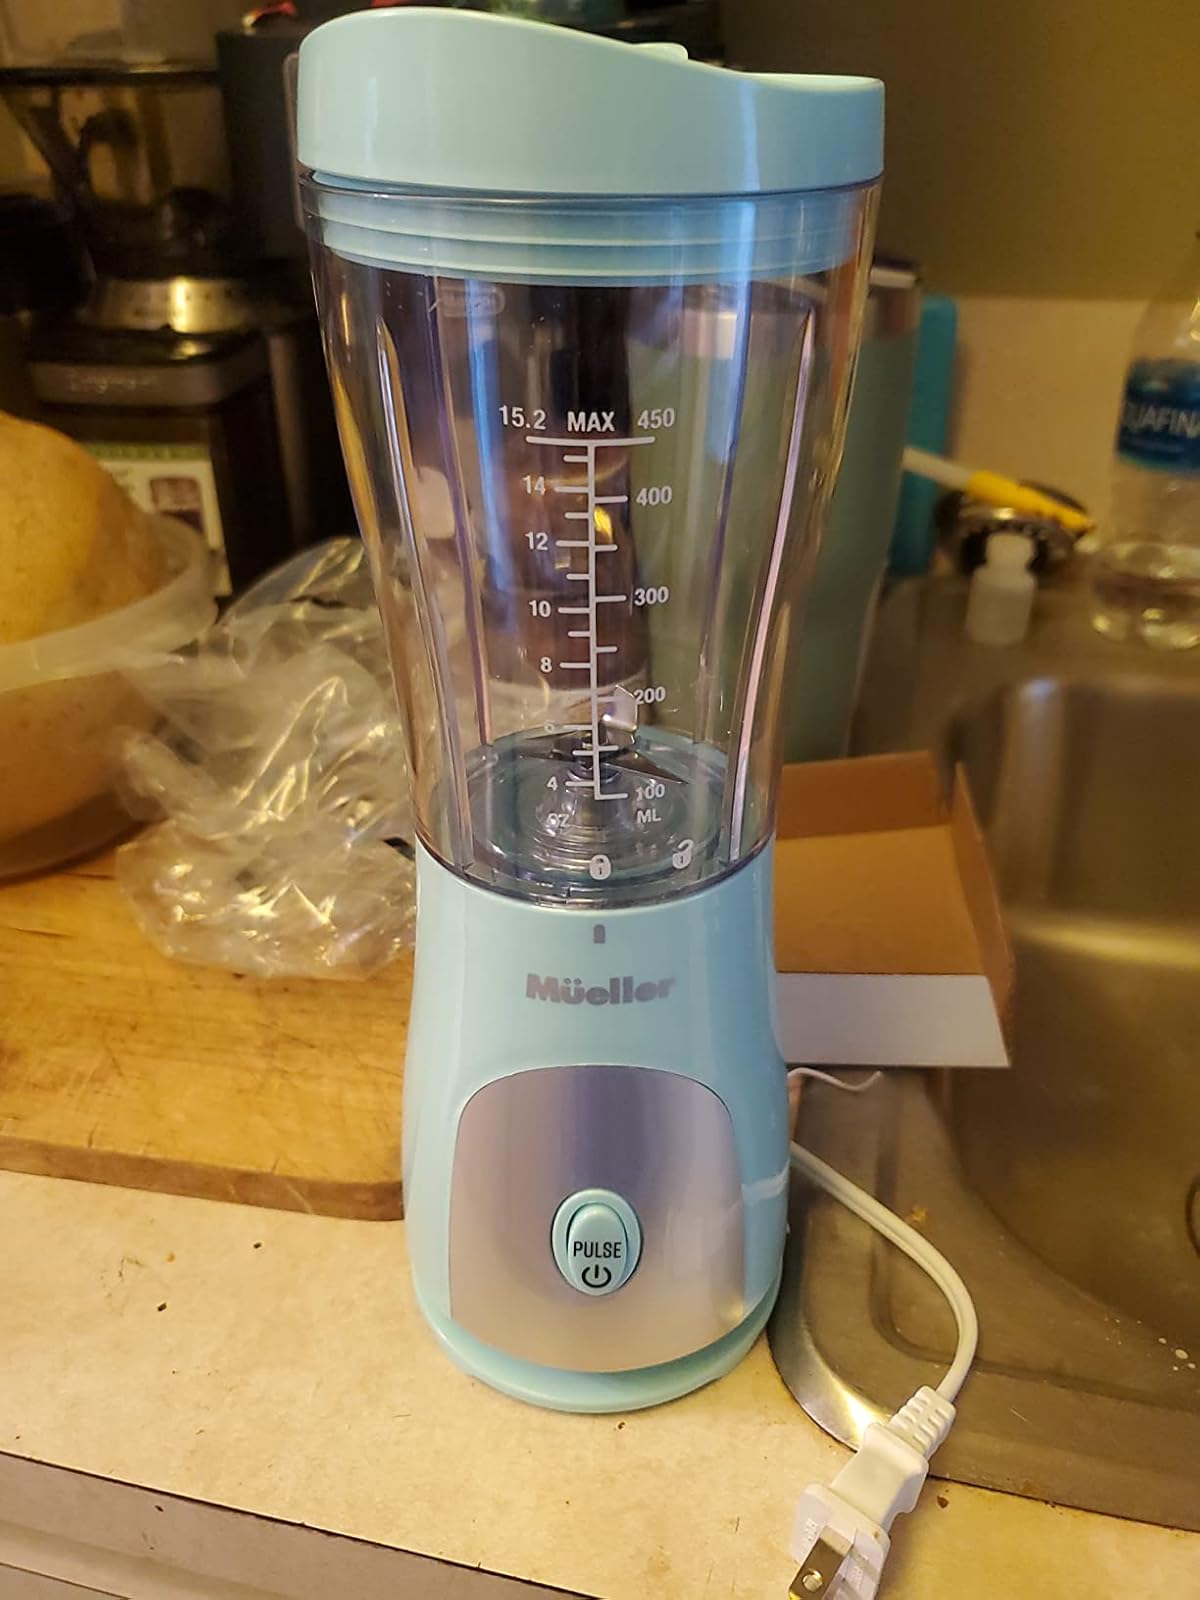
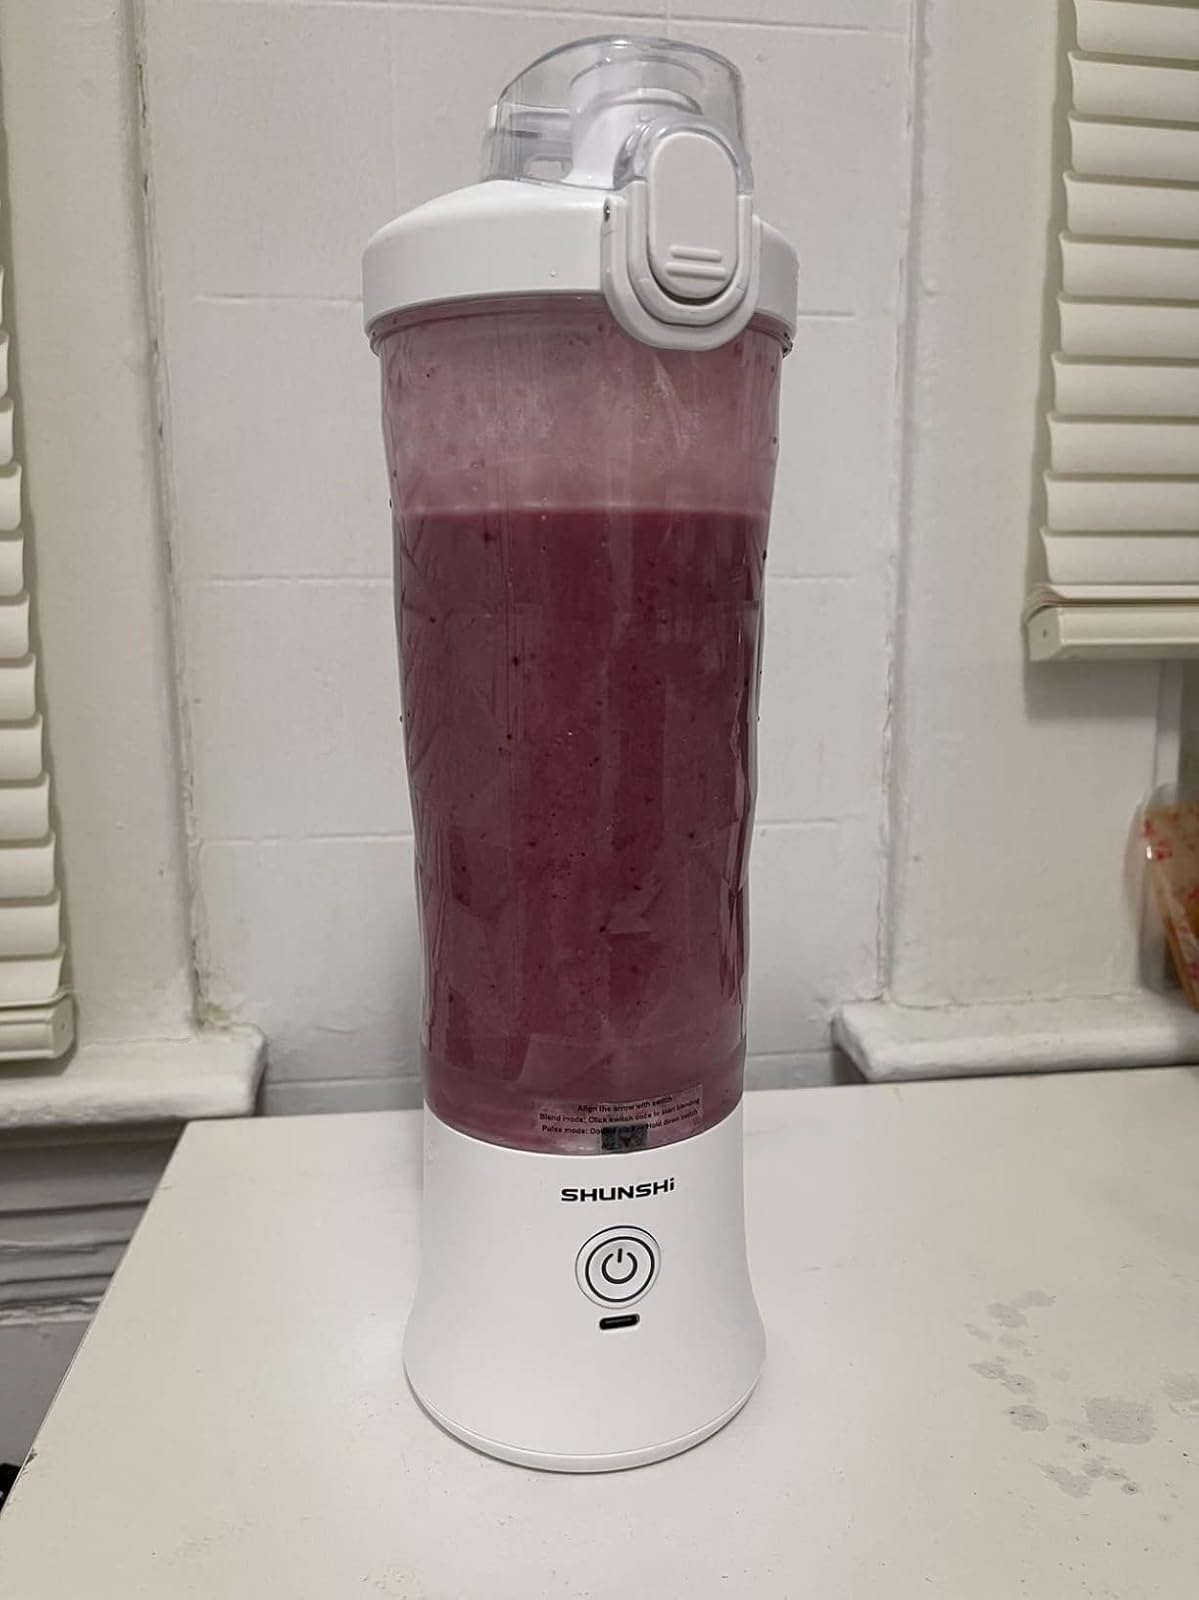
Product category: items_blender
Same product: no